Crawfish River

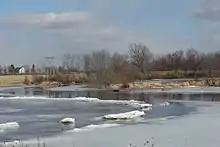
Crawfish River entering Dodge County just north of Columbus

The Crawfish River rises in Columbia County and initially flows eastward in a broadly meandering course, collecting the North Branch Crawfish River and passing the city of Columbus. In Dodge County the river turns southward and collects two tributaries, the Maunesha River and the Beaver Dam River, before entering Jefferson County, where it joins the Rock River at the city of Jefferson. Aztalan State Park is along the river in Jefferson County at the site of a 10th - 13th Century Native American settlement.